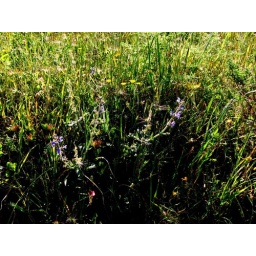
unknown blue flower near praia figuera